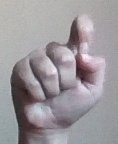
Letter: fa